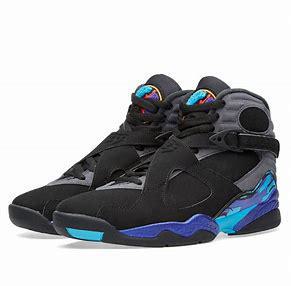
Brand: Jordan
Model: 8 Retro